Gottbegnadeten list

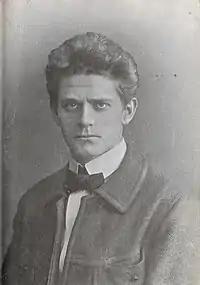
Friedrich Kayßler, one of the "irreplaceable actors" on the list

The Gottbegnadeten-Liste ("God-gifted list" or "Important Artist Exempt List") was a 36-page list of artists considered crucial to National Socialist culture. The list was assembled in September 1944 by Joseph Goebbels, the head of the Ministry of Public Enlightenment and Propaganda, and Germany's supreme leader Adolf Hitler.